Burrton, Kansas

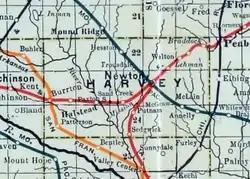
1915 Railroad Map of Harvey County

For millennia, the land now known as Kansas was inhabited by Native Americans. In 1803, most of modern Kansas was secured by the United States as part of the Louisiana Purchase. In 1854, the Kansas Territory was organized, then in 1861 Kansas became the 34th U.S. state. In 1872, Harvey County was founded.